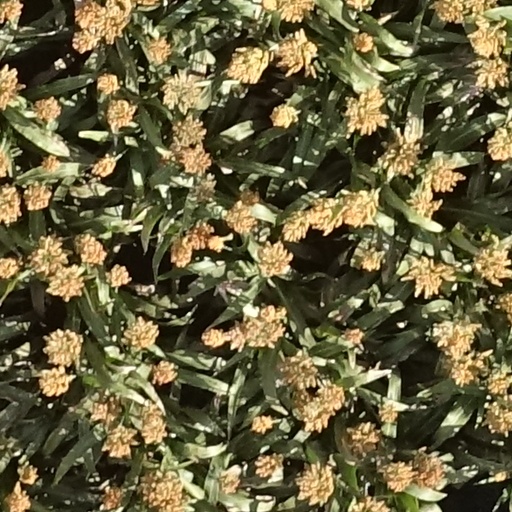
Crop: sorghum